Megalosaurus

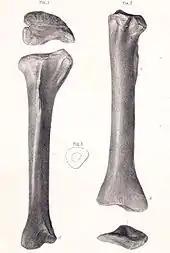
Referred tibia, lateral view (left), posterior view (right). Lithograph drawn by James Erxleben in the 19th century

The lower jaw is rather robust. It is also straight in top view, without much expansion at the jaw tip, suggesting the lower jaws as a pair, the mandibula, were narrow. Several traits in 2008 identified as autapomorphies, later transpired to have been the result of damage. However, a unique combination of traits is present in the wide longitudinal groove on the outer side (shared with "Torvosaurus"), the small third dentary tooth and a vascular channel, below the row of interdental plates, that only is closed from the fifth tooth position onwards. The number of dentary teeth was probably 13 or 14, though the preserved damaged specimens show at most 11 tooth sockets. The interdental plates have smooth inner sides, whereas those of the maxilla are vertically grooved; the same combination is shown by "Piatnitzkysaurus". The surangular has no bony shelf, or even ridge, on its outer side. There is laterally an oval opening present in front of the jaw joint, a "foramen surangulare posterior", but a second "foramen surangulare anterior" to the front of it is lacking.